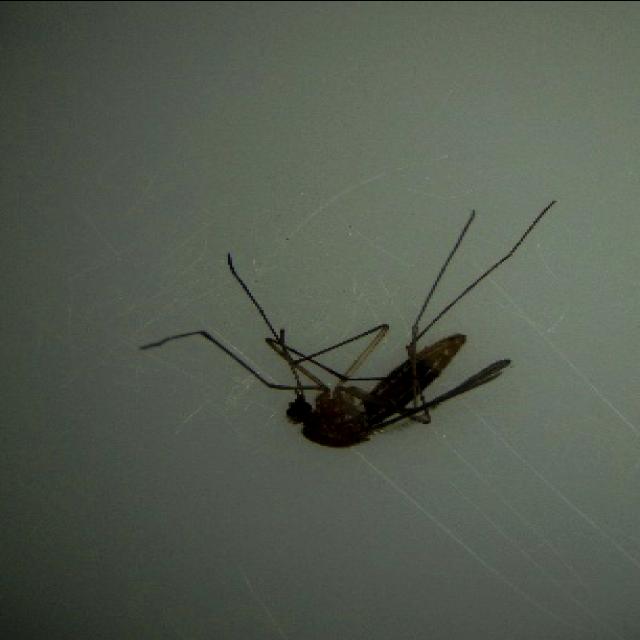
Species: culex_pipiens